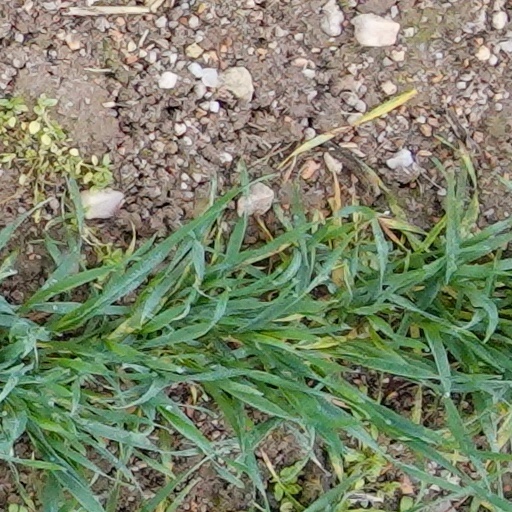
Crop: wheat